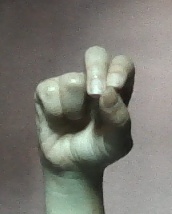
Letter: gaaf